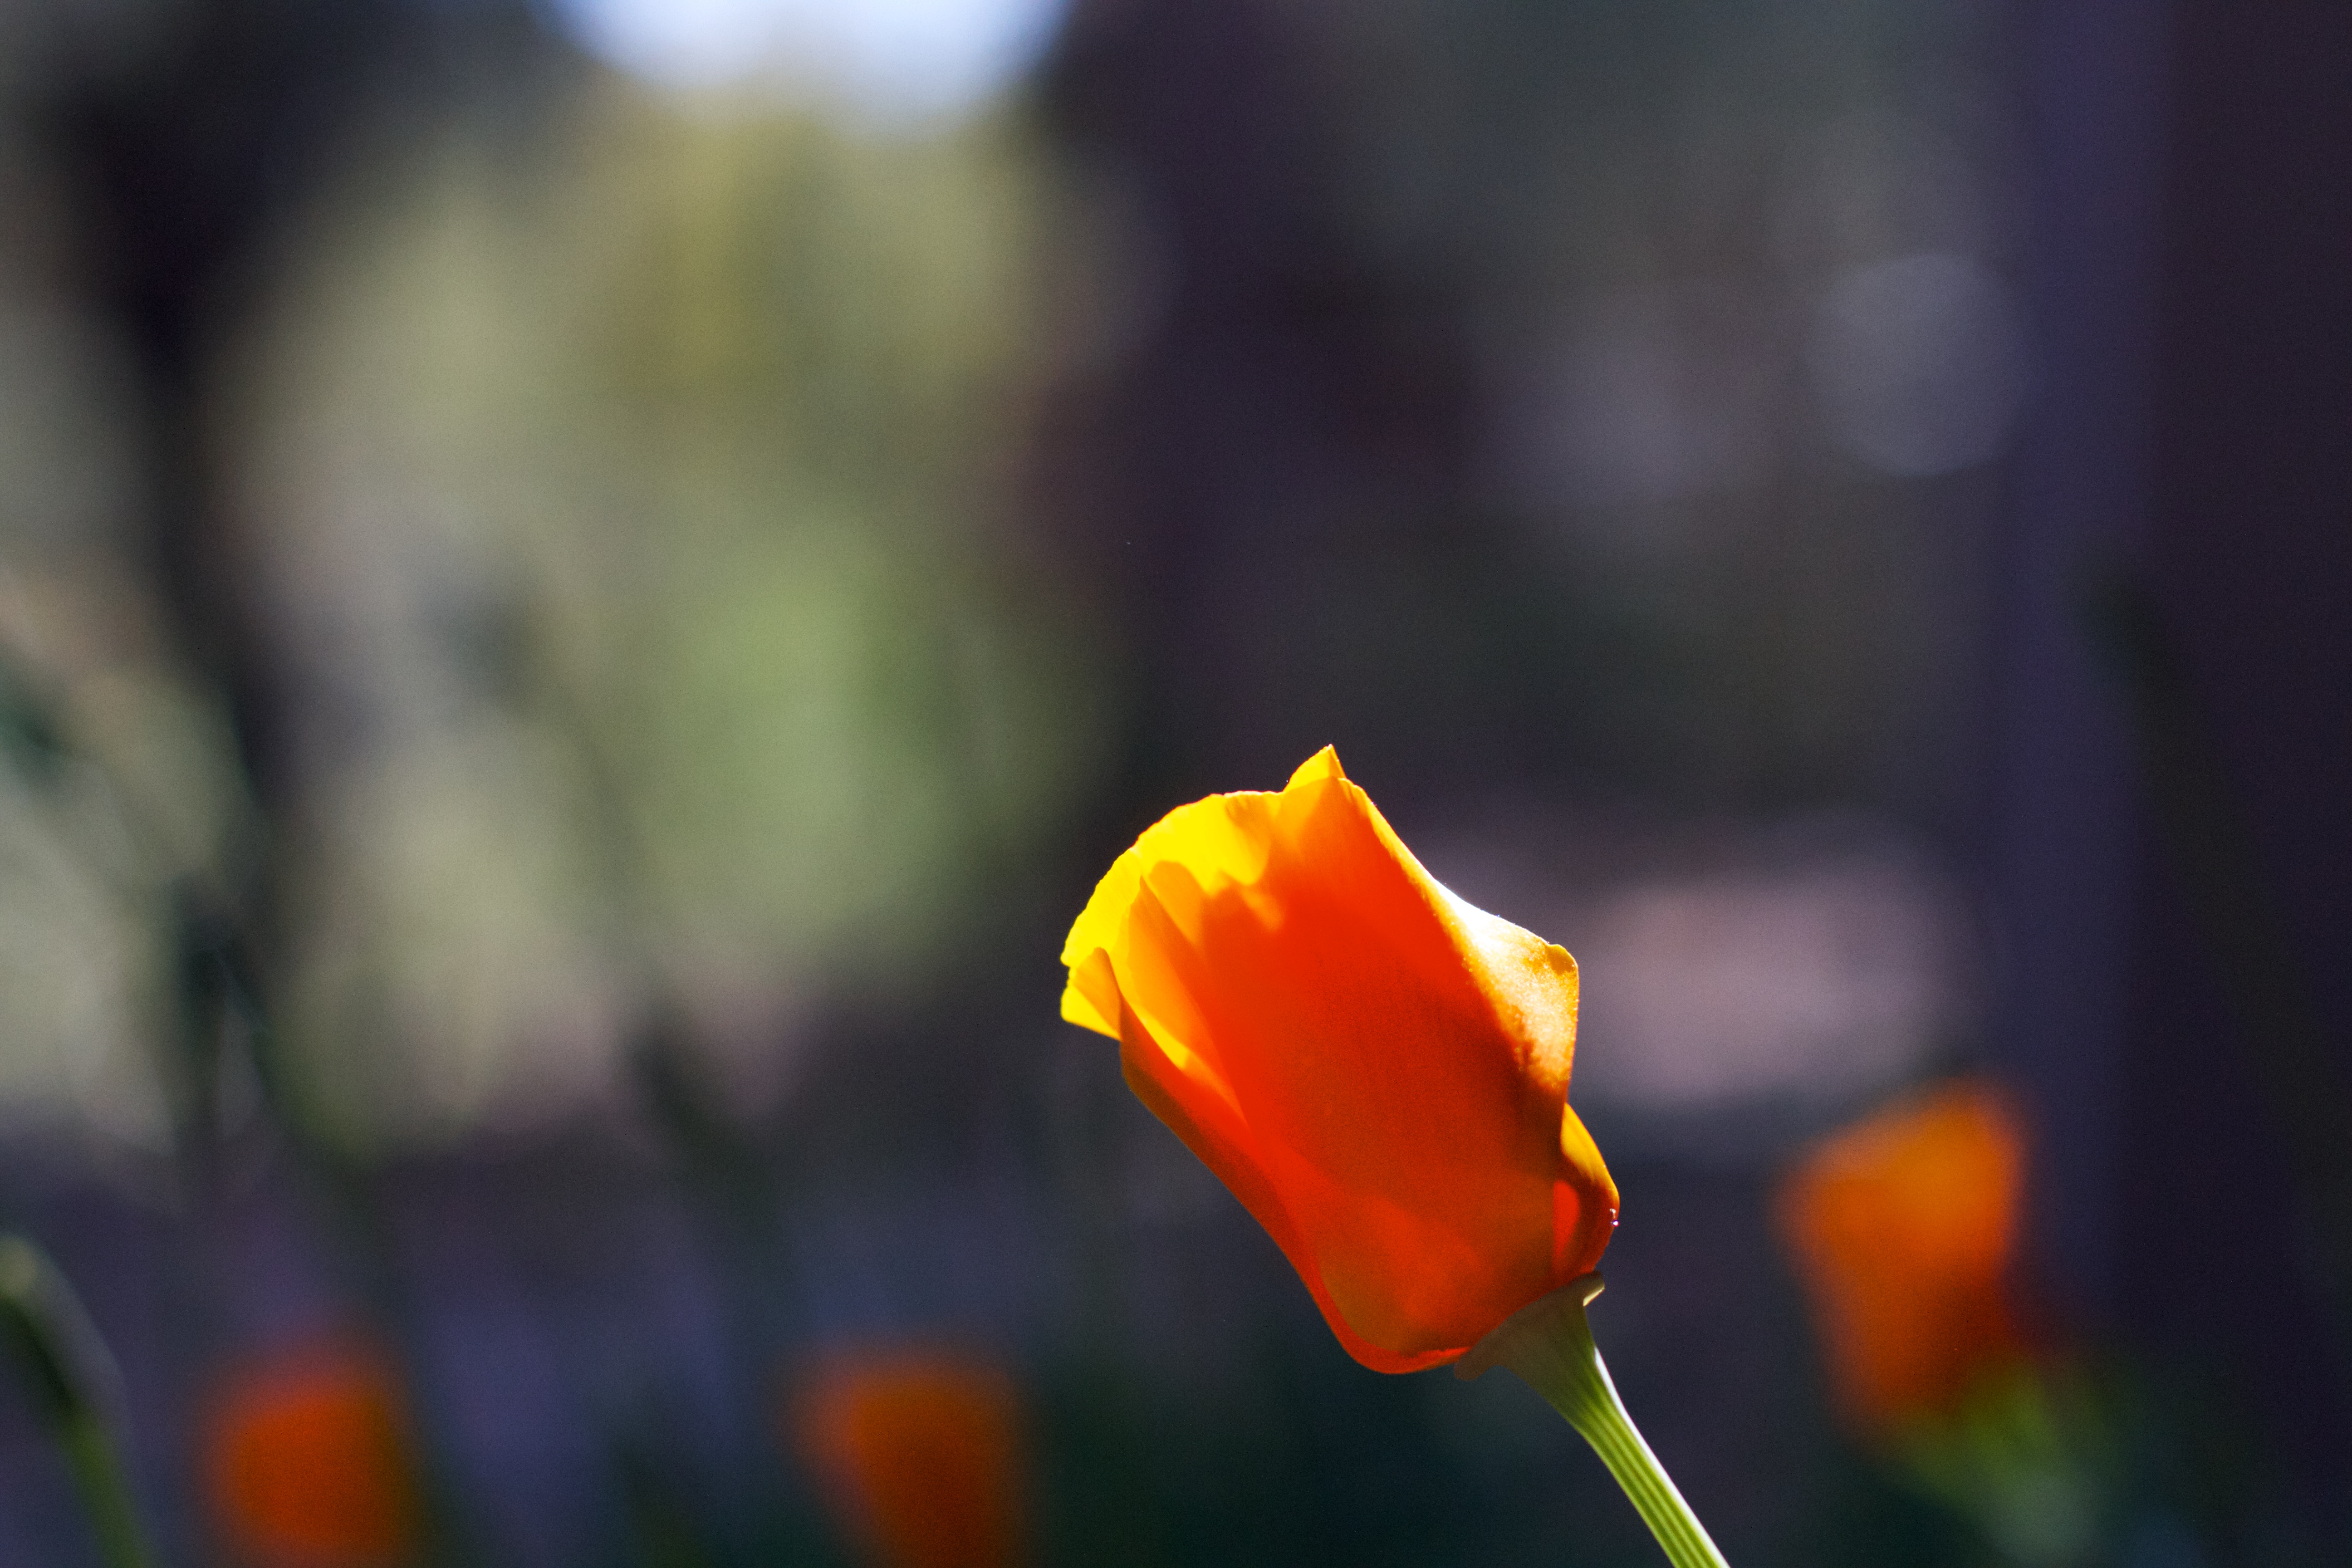
nature, blossom, plant, photography, sunlight, leaf, flower, petal, yellow, flora, wildflower, close up, poppy, 2014365, macro photography, flowering plant, plant stem, land plant